Thomas H. Patterson

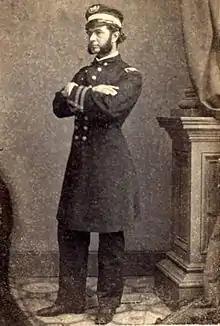
Captain Thomas H. Patterson, ca. 1862

Thomas Harmon Patterson (May 10, 1820 – April 9, 1889) was a rear admiral in the United States Navy.